Chevrolet Corvette

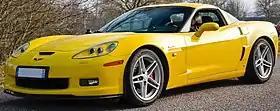
C6 Corvette Z06

For its first year, the C5 was available only as a coupe, though the new platform was designed from the ground up to be a convertible, introduced for model year 1998. A fixed-roof coupe (FRC) followed in 1999. One concept for the FRC was for it to be a stripped-down model with a possible V6 engine (nicknamed in-house as the "Billy Bob"). By 2000, FRC plans laid the groundwork for the return in 2001 of the Z06, an RPO option not seen since Zora's 1963 race-ready Corvette.